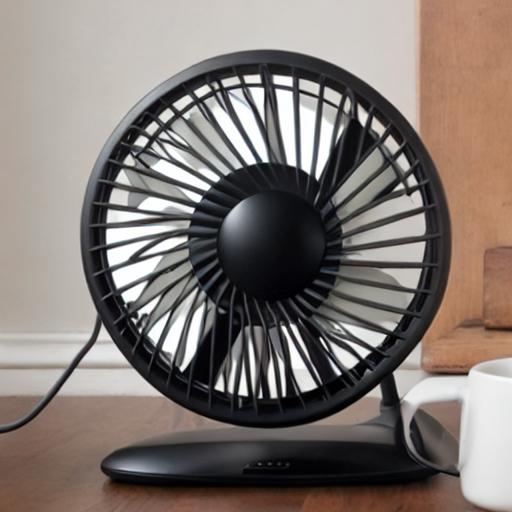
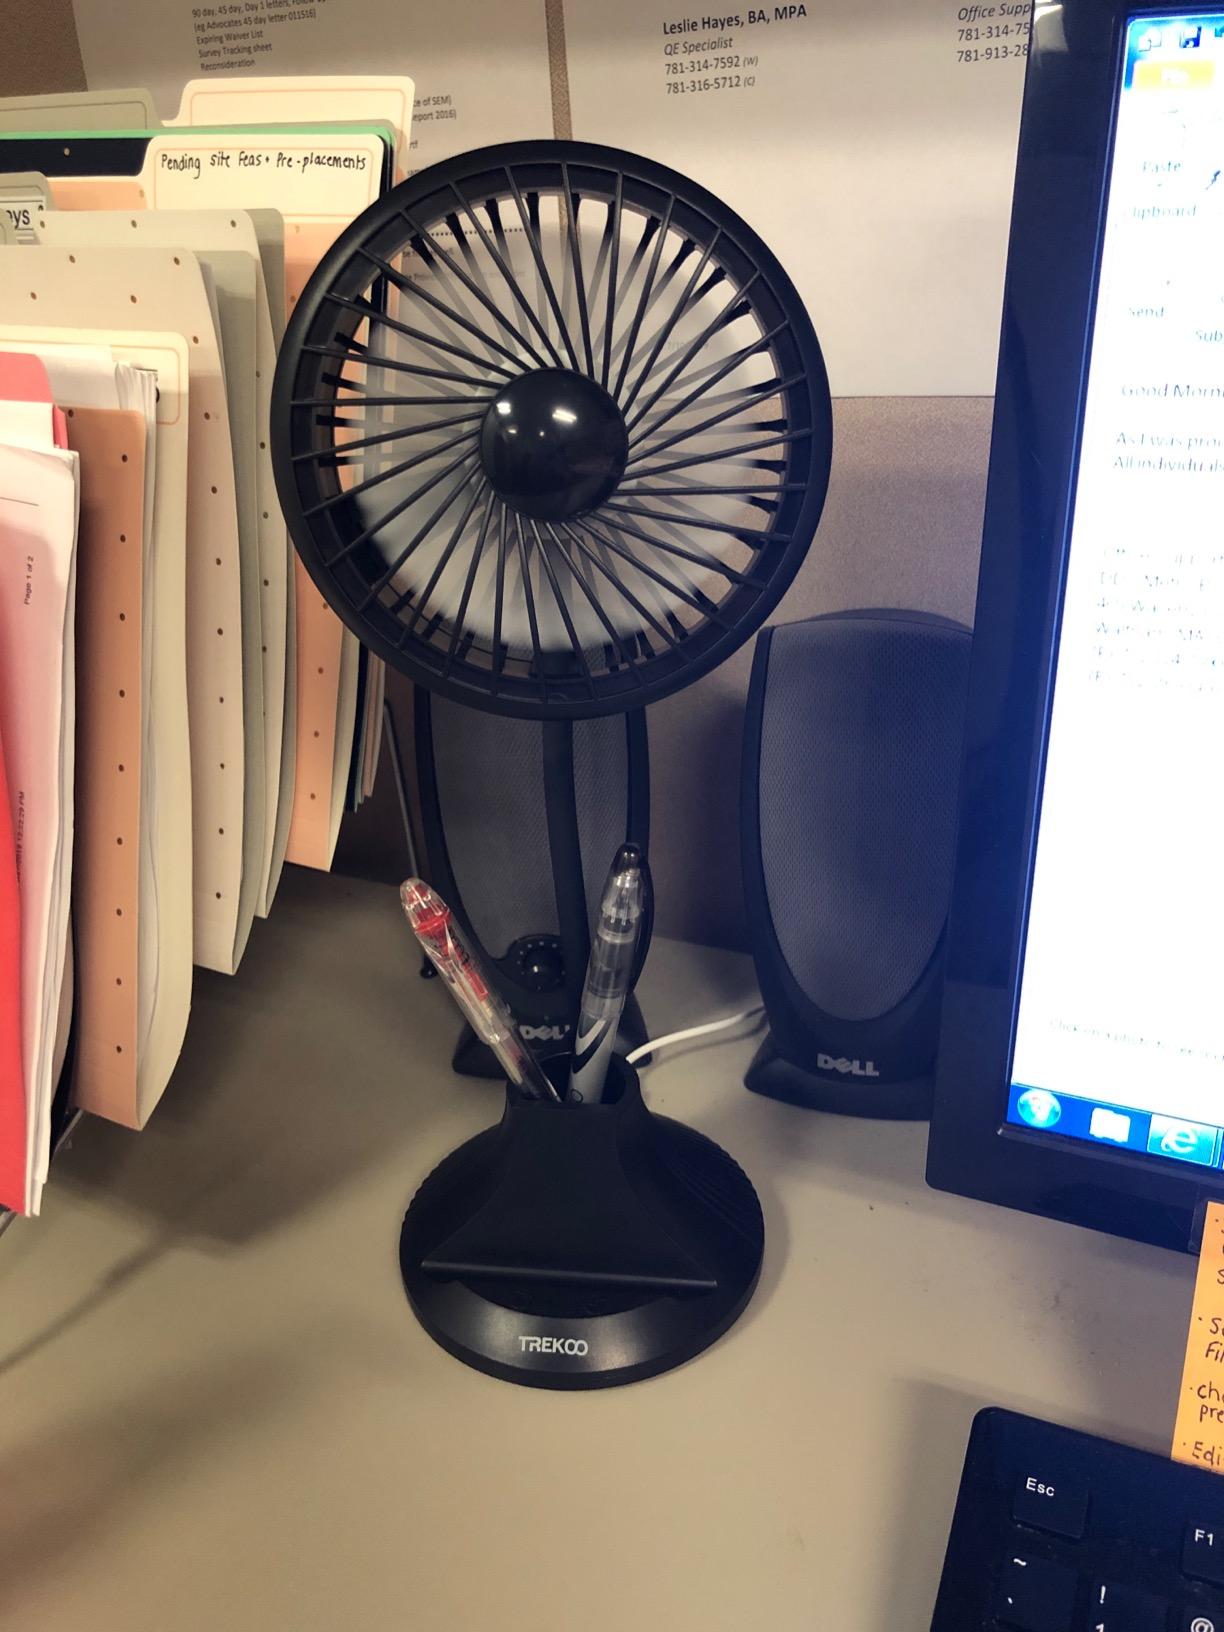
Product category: fan
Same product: no